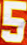
Number: 5